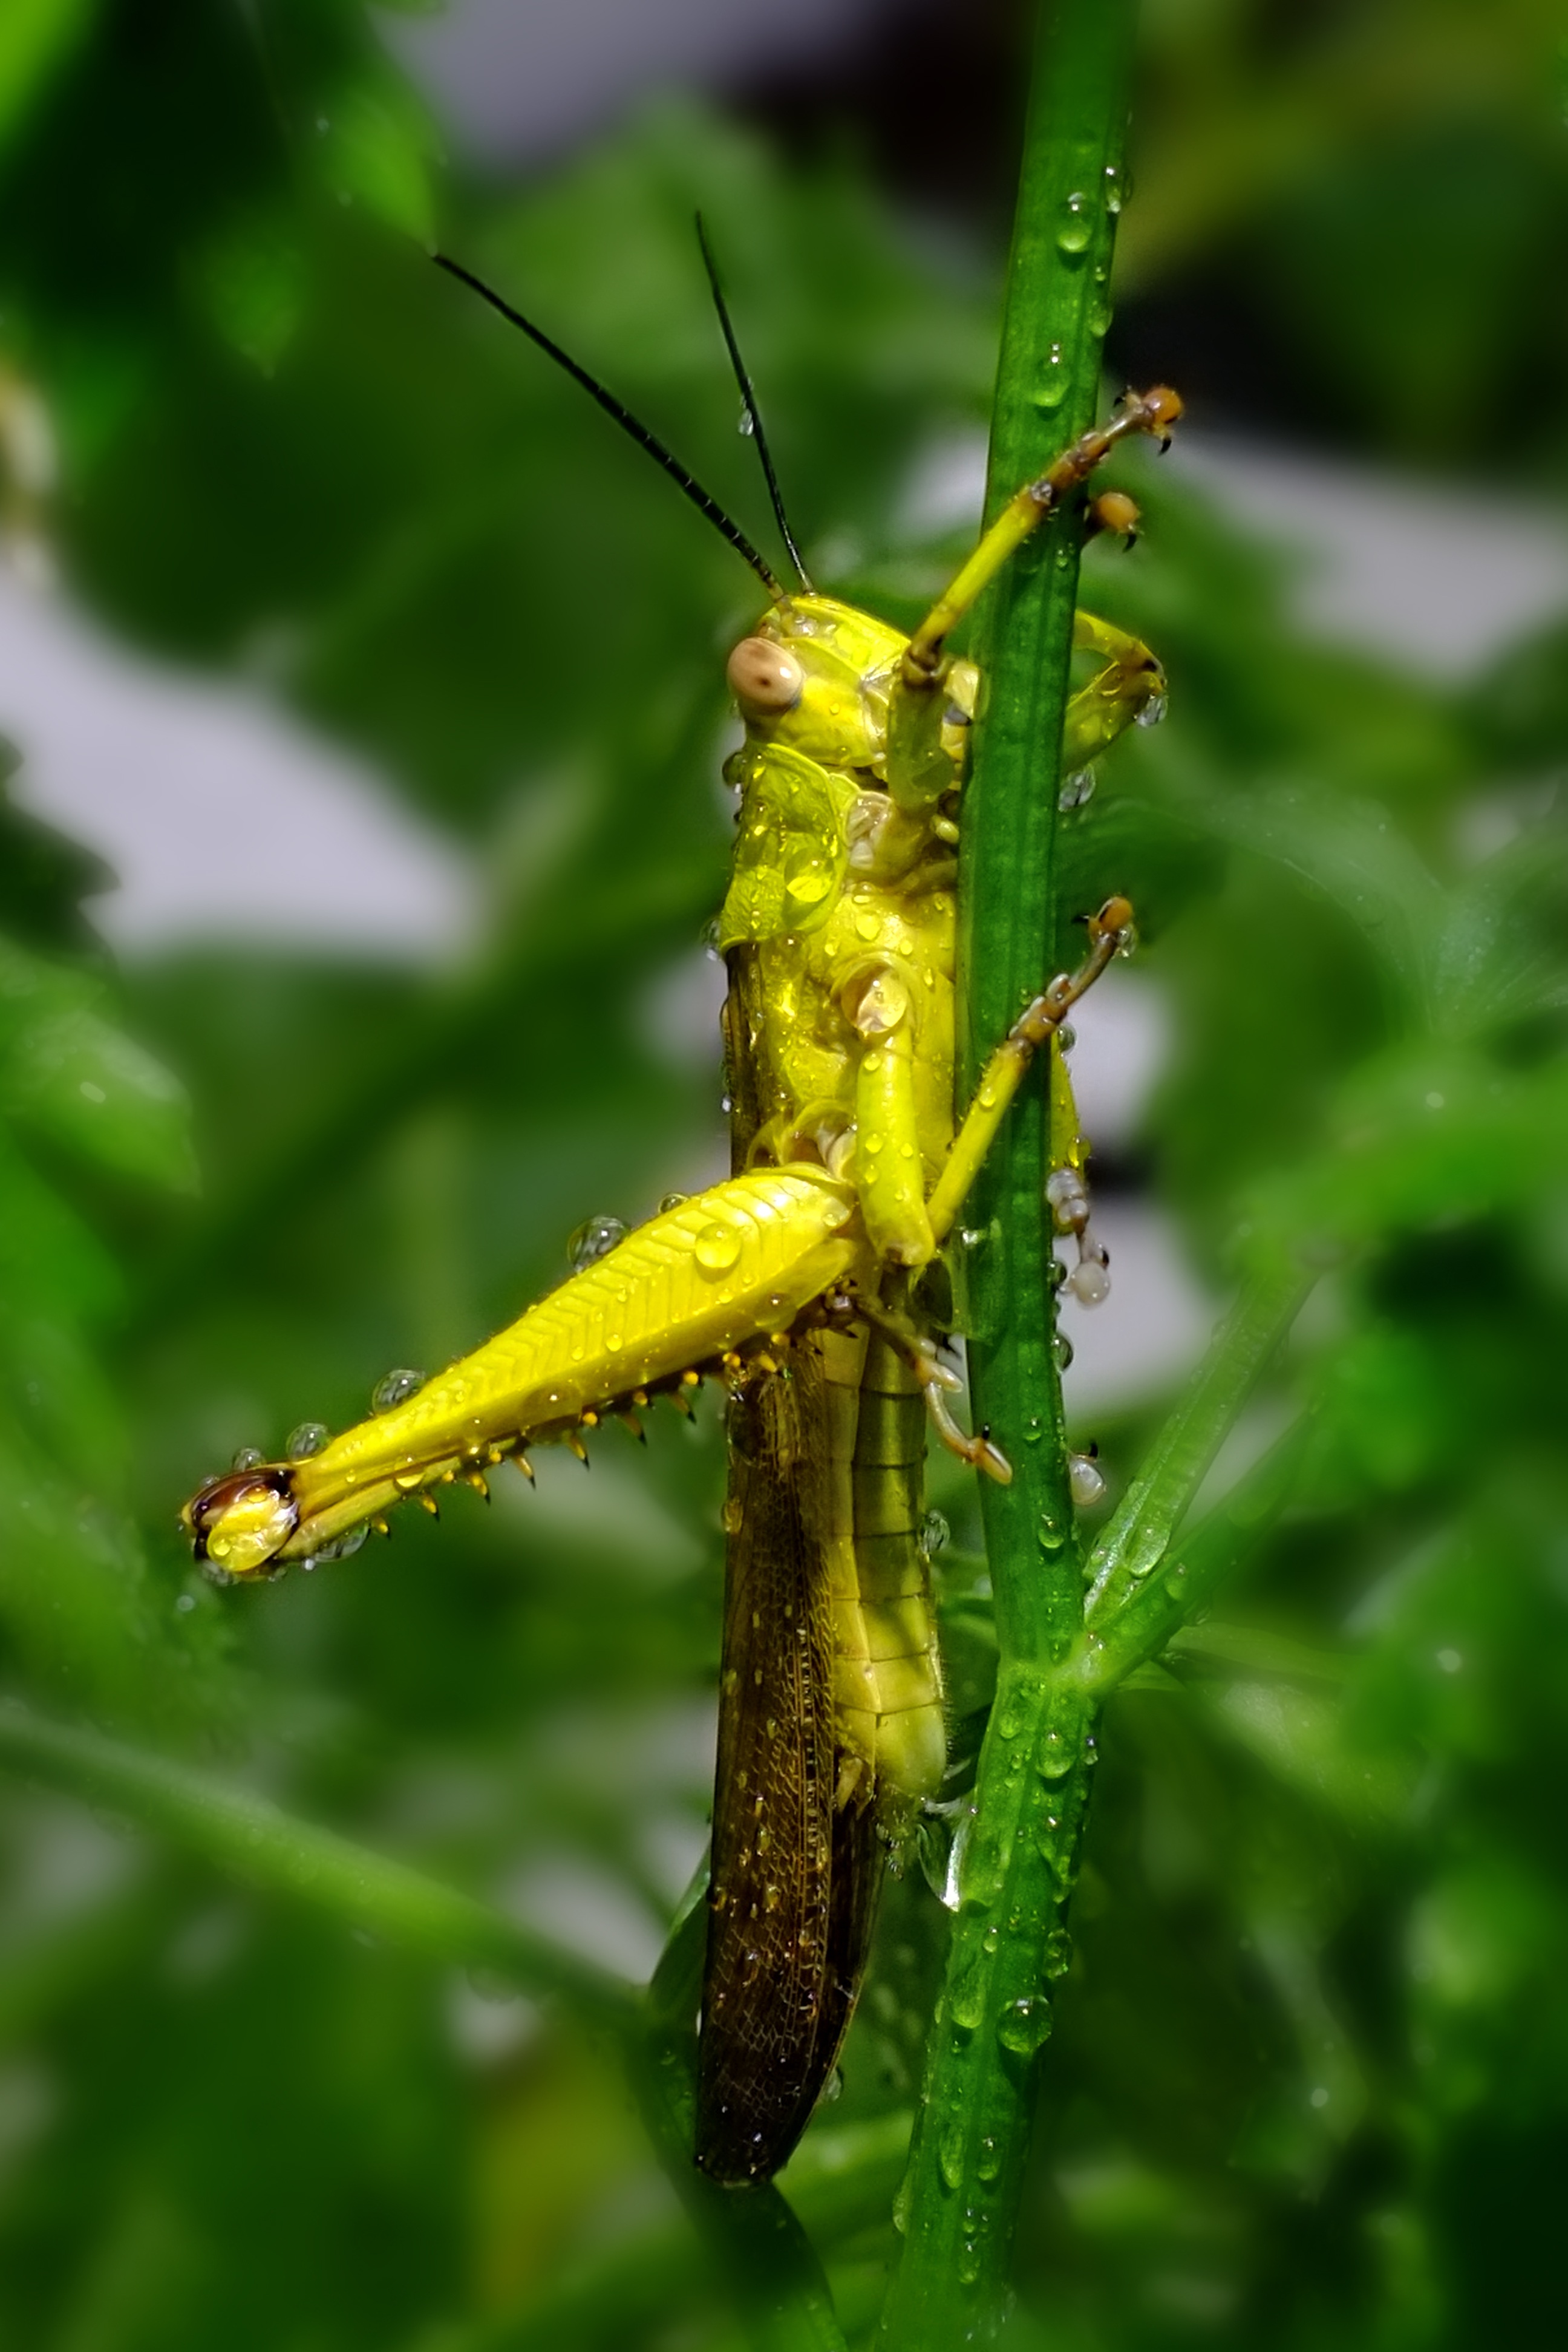
nature, flower, animal, green, insect, yellow, fauna, invertebrate, close up, dragonfly, damselfly, grasshopper, locust, macro photography, arthropod, plant stem, dragonflies and damseflies, cricket like insect